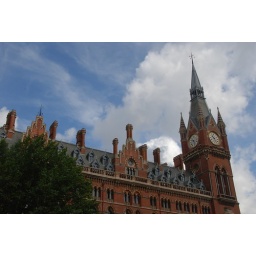
St. Pancras Station, place when Harry Potter's flying car took off in movie Chamber of Secrets